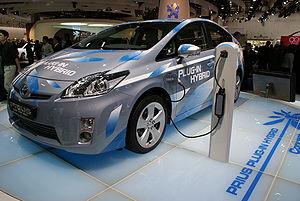
Toyota, officiellement Toyota Motor Corporation, est un constructeur automobile originaire du Japon. Le siège du groupe est situé dans la ville de Toyota. Il est en 2017 le 1ᵉʳ constructeur automobile mondial pour les performances financières devant Volkswagen et Daimler. En 2014, Toyota écoule 10,23 millions d'unités, le Groupe demeure le premier constructeur mondial en nombre de véhicules vendus. En 2017, Toyota possède la valorisation la plus élevée au monde dans le secteur automobile et la huitième mondiale toutes activités confondues avec 41,1 milliards de dollars, selon le classement Forbes. Pourtant fin 2016, Volkswagen détrône Toyota et devient le premier constructeur automobile mondial en nombre d'unités vendues. Elle est, selon le Forbes Global 2000, la dixième entreprise mondiale au 1ᵉʳ mai 2017. En juin 2020, Tesla détrône Toyota et devient le premier constructeur automobile mondial en capitalisation boursière.